F. E. Baker Ltd

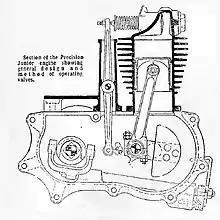
170cc Precision Junior Engine

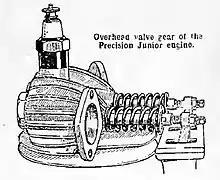
170cc Precision Junior Engine - Details of Valves

The "Green" engine was unusual in that it was water cooled but with heat exchangers mounted directly on either side of the cylinder. It was used by Ernest Smith and Woodhouse, who were motorcycle manufacturers (1912–1915), in their Regal-Green motorcycle in 1914. They had used other Baker 'Precision' engines in their previous motorcycles which they marketed as Regal-Precision.